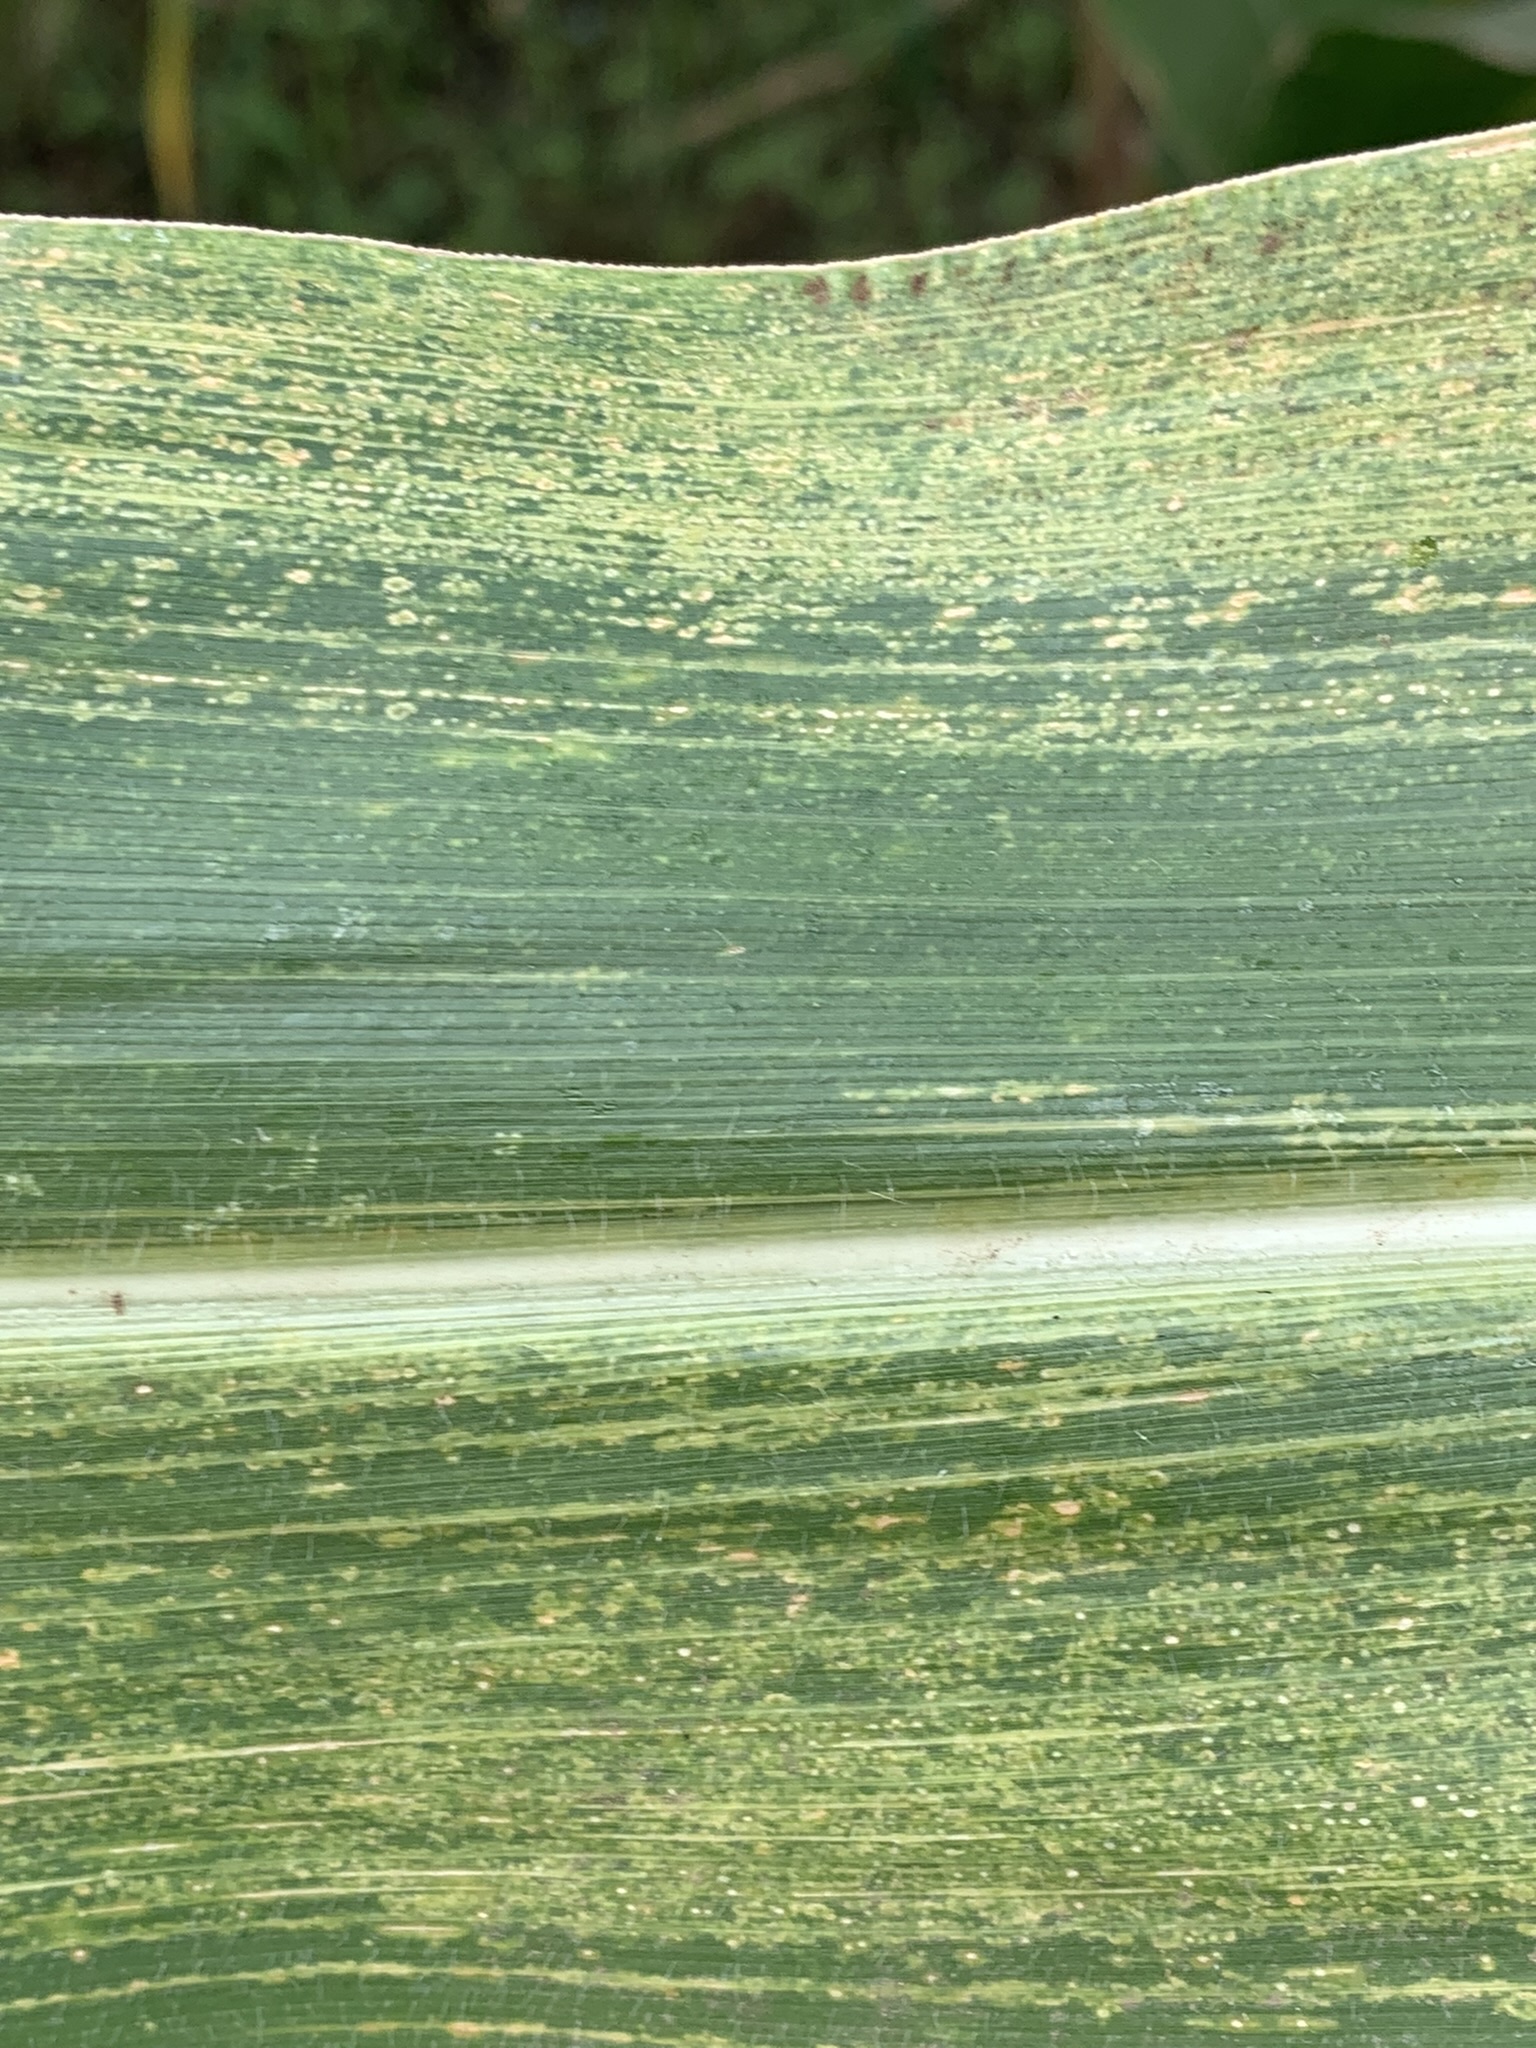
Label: MSV